Comicranga

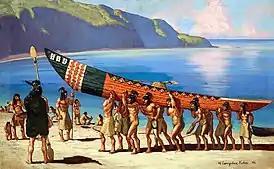
The village was connected to the Chumash (pictured with a "tomol") through marriage ties.

The village was established in the coastal region of western Tovaangar. As a coastal village, the usage of "te'aats" may have been important to the village's people. Villagers likely ate acorns, seeds, berries, small game, fish and shellfish. Shell mounds were also likely a part of the village.